Casa Mañana

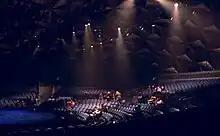
Casa Mañana, auditorium

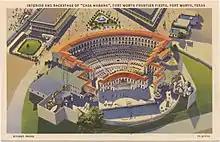
Postcard of Casa Mañana, 1936

Casa Mañana Theatre (also known as the "House of Tomorrow") is located in the Fort Worth Cultural District, Texas. Originally an outdoor amphitheater, Casa opened in 1936 as part of the official Texas Centennial Celebration. Casa Mañana is a member of the Fort Worth Chamber of Commerce, Cultural District Alliance, Fort Worth Hispanic Chamber of Commerce, Fort Worth Metropolitan Black Chamber of Commerce, the Live Theatre League of Tarrant County, and the National Alliance for Musical Theatre.